Anno 1602

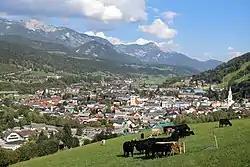
"Anno 1602" was developed in the rural Austrian town of Schladming.

"Anno 1602" was conceived in April 1996 at Max Design, a Schladming-based game developer founded in 1991. Following a period of financial turmoil in which the company neared bankruptcy, the team began "Anno" as a spiritual sequel to its earlier title "1869 – Hart am Wind!", a competitor of "The Patrician". The team at Max Design numbered only four members: designer Wilfried Reiter, brothers Martin and Albert Lasser and artist Ulli Koller. "Anno 1602"s design occurred gradually. From December 17-22, 2018, the game was given away to Uplay users for free on PC.